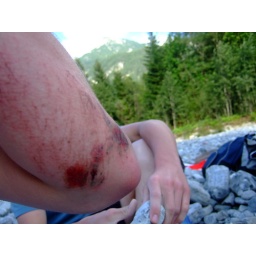
My Arm after being abit cocky on a mountain bike and coming off over the handlebars